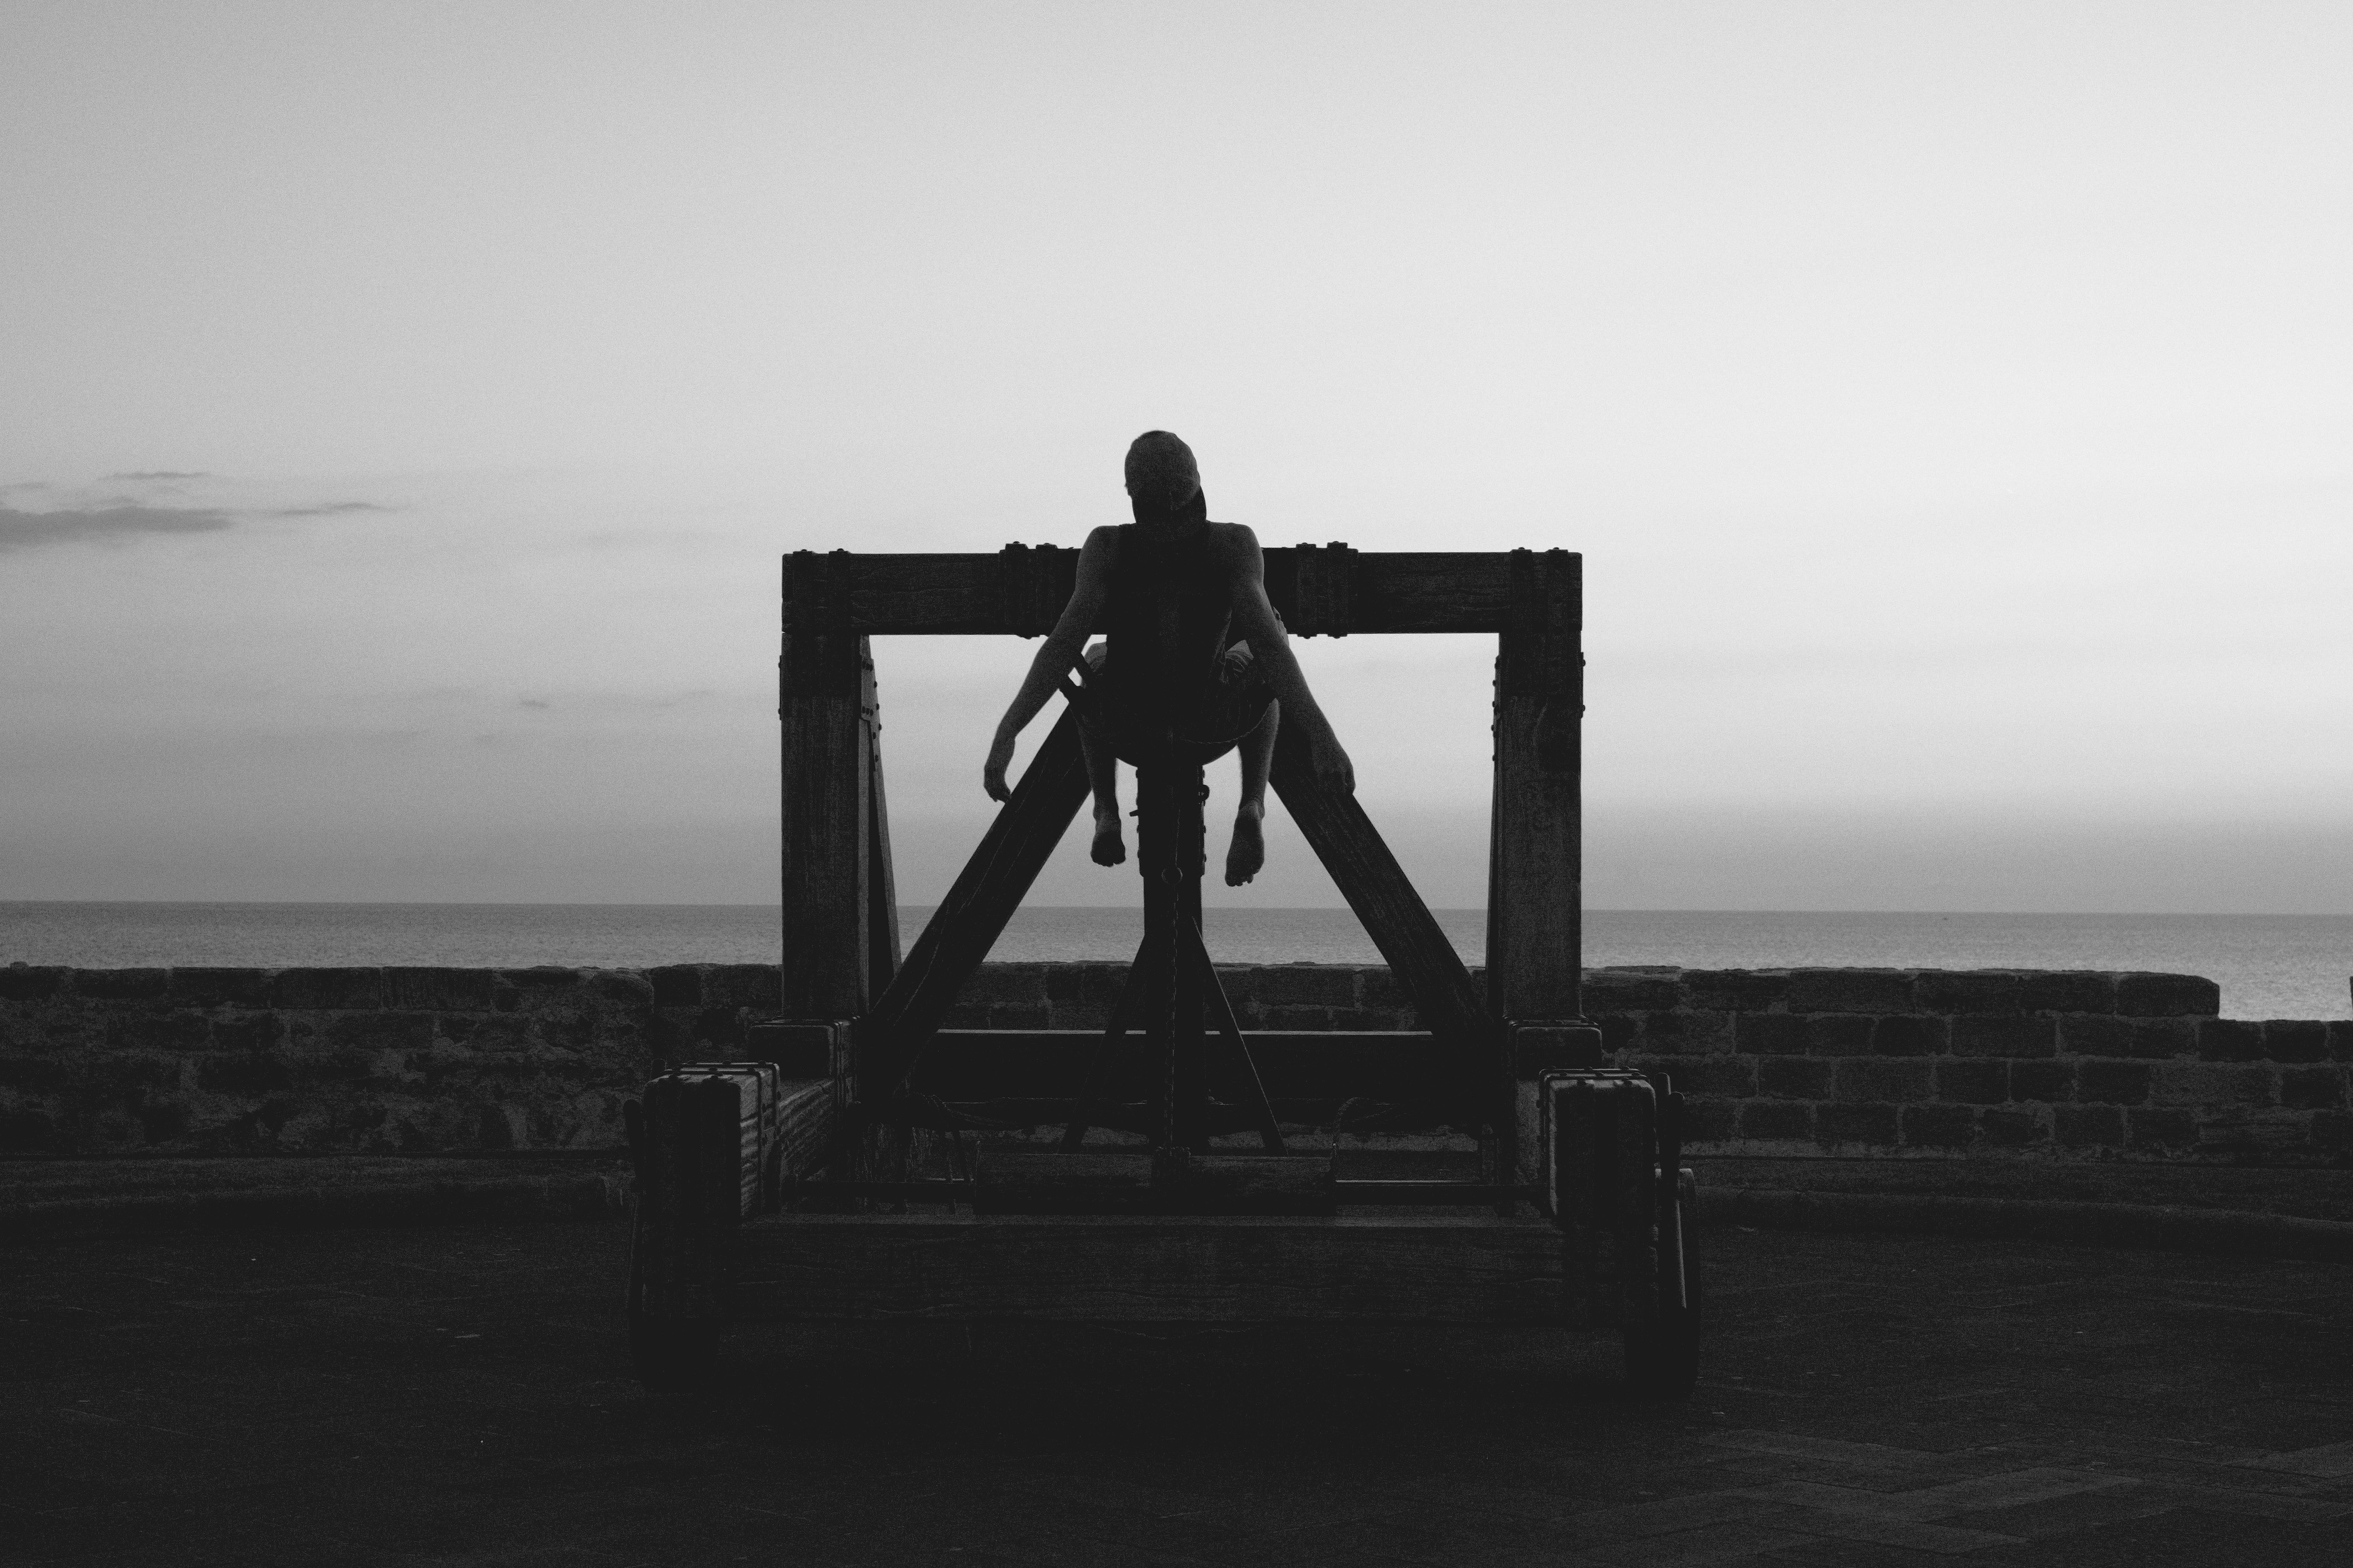
sea, ocean, horizon, silhouette, black and white, white, morning, dusk, shadow, darkness, black, monochrome, photograph, shape, monochrome photography, atmospheric phenomenon, human positions